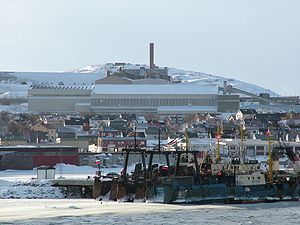
Sør-Varanger / Erhvervsliv
Kirkenes havn.
Sør-Varanger kommune ligger i Troms og Finnmark fylke i Norge.